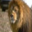
Label: lion